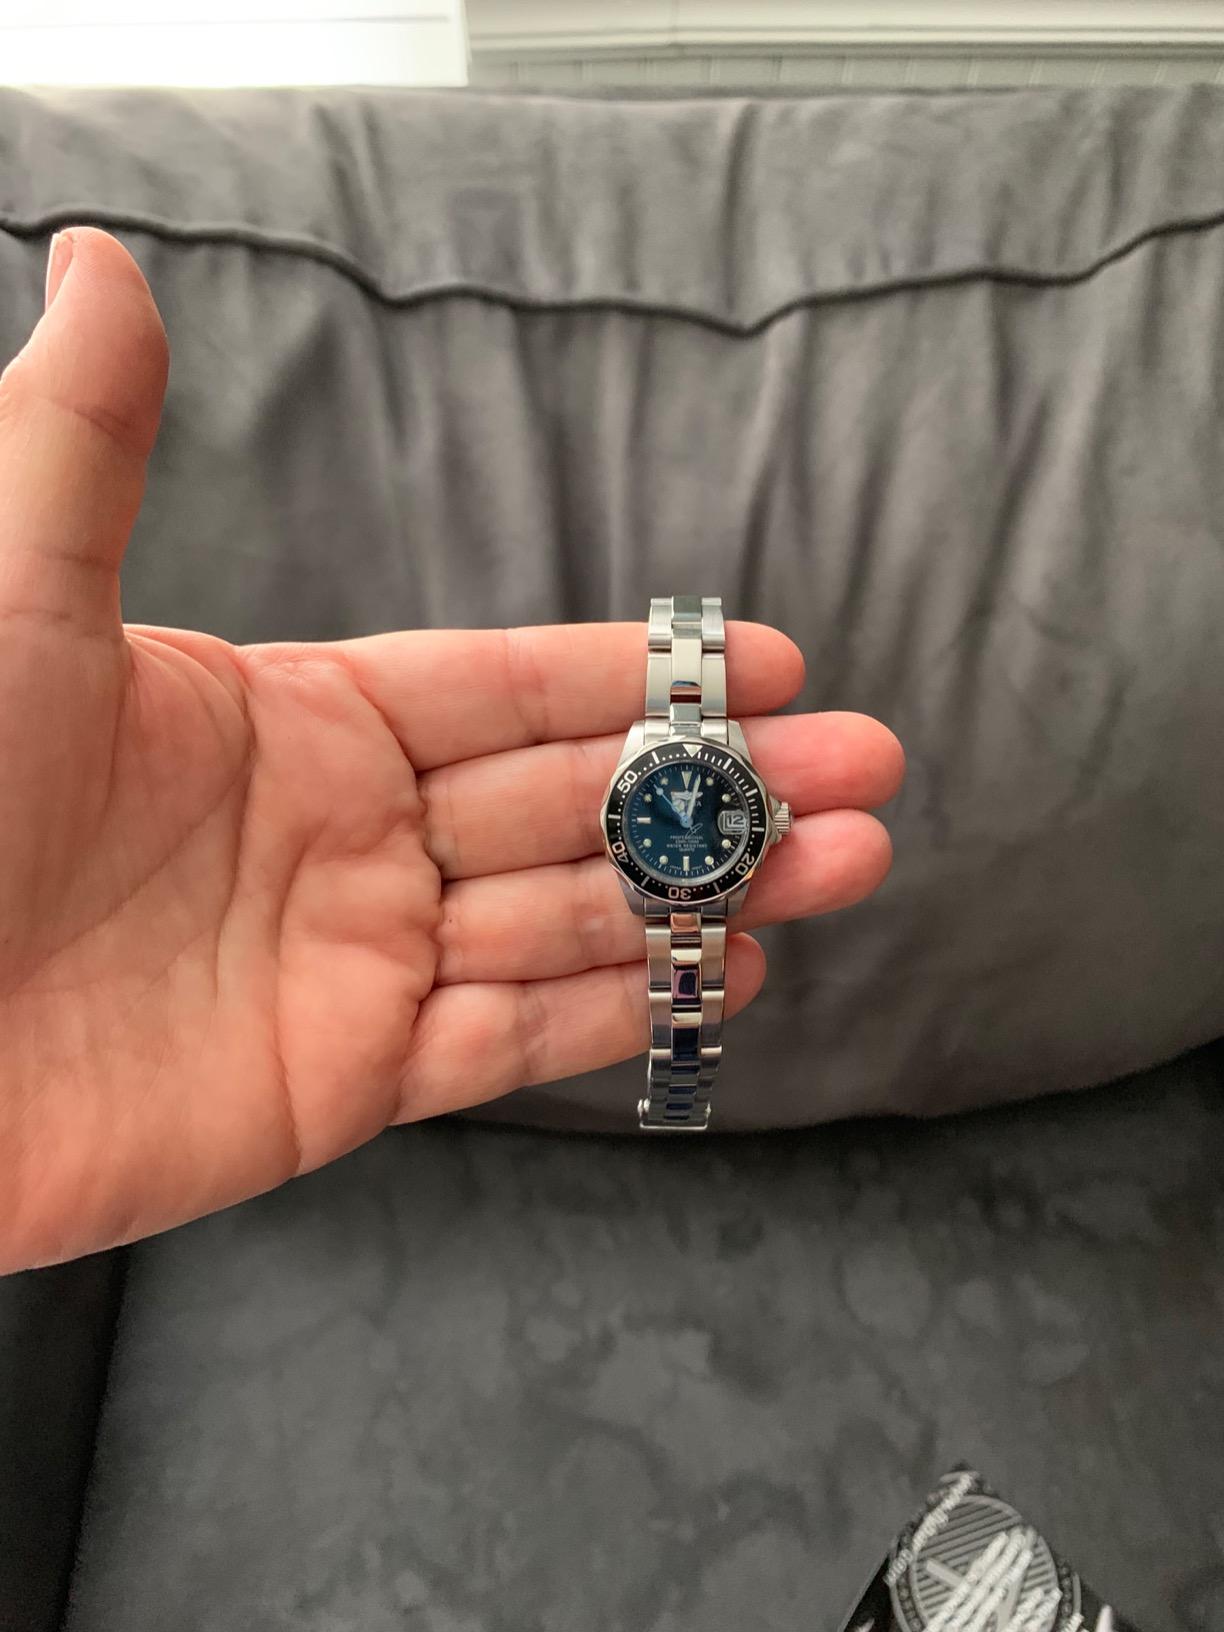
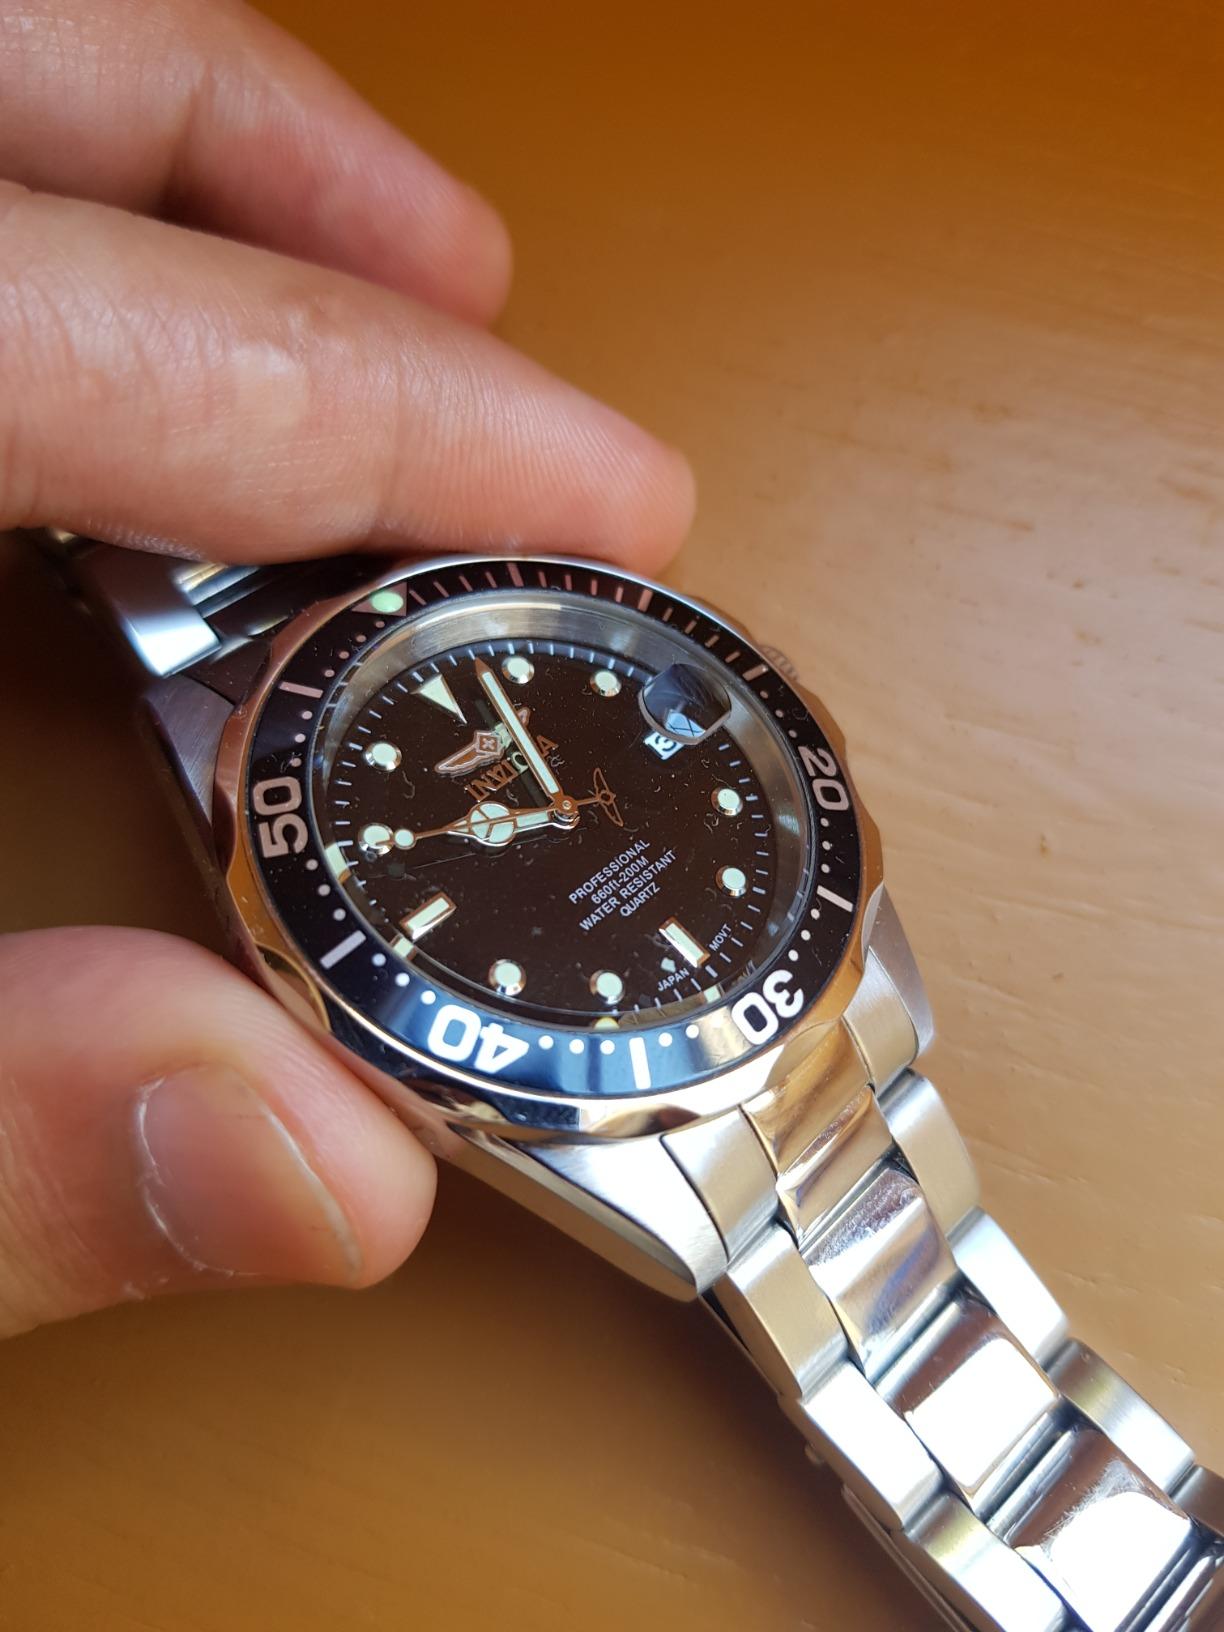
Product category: accessories_watch
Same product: yes